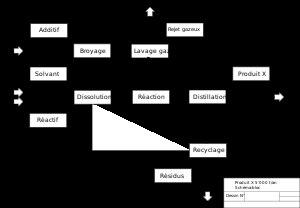
Le schéma fonctionnel, appelé aussi schéma-bloc, schéma de principe ou en anglais block diagram, est la représentation graphique simplifiée d'un procédé relativement complexe impliquant plusieurs unités ou étapes. Il est composé de blocs connectés par des lignes d'action. Il est utilisé principalement en automatique, en traitement du signal, en génie chimique et en fiabilité.